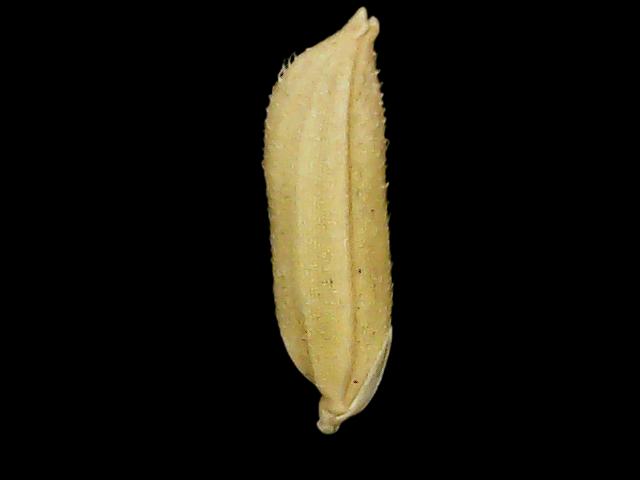
Rice variety: Binadhan07